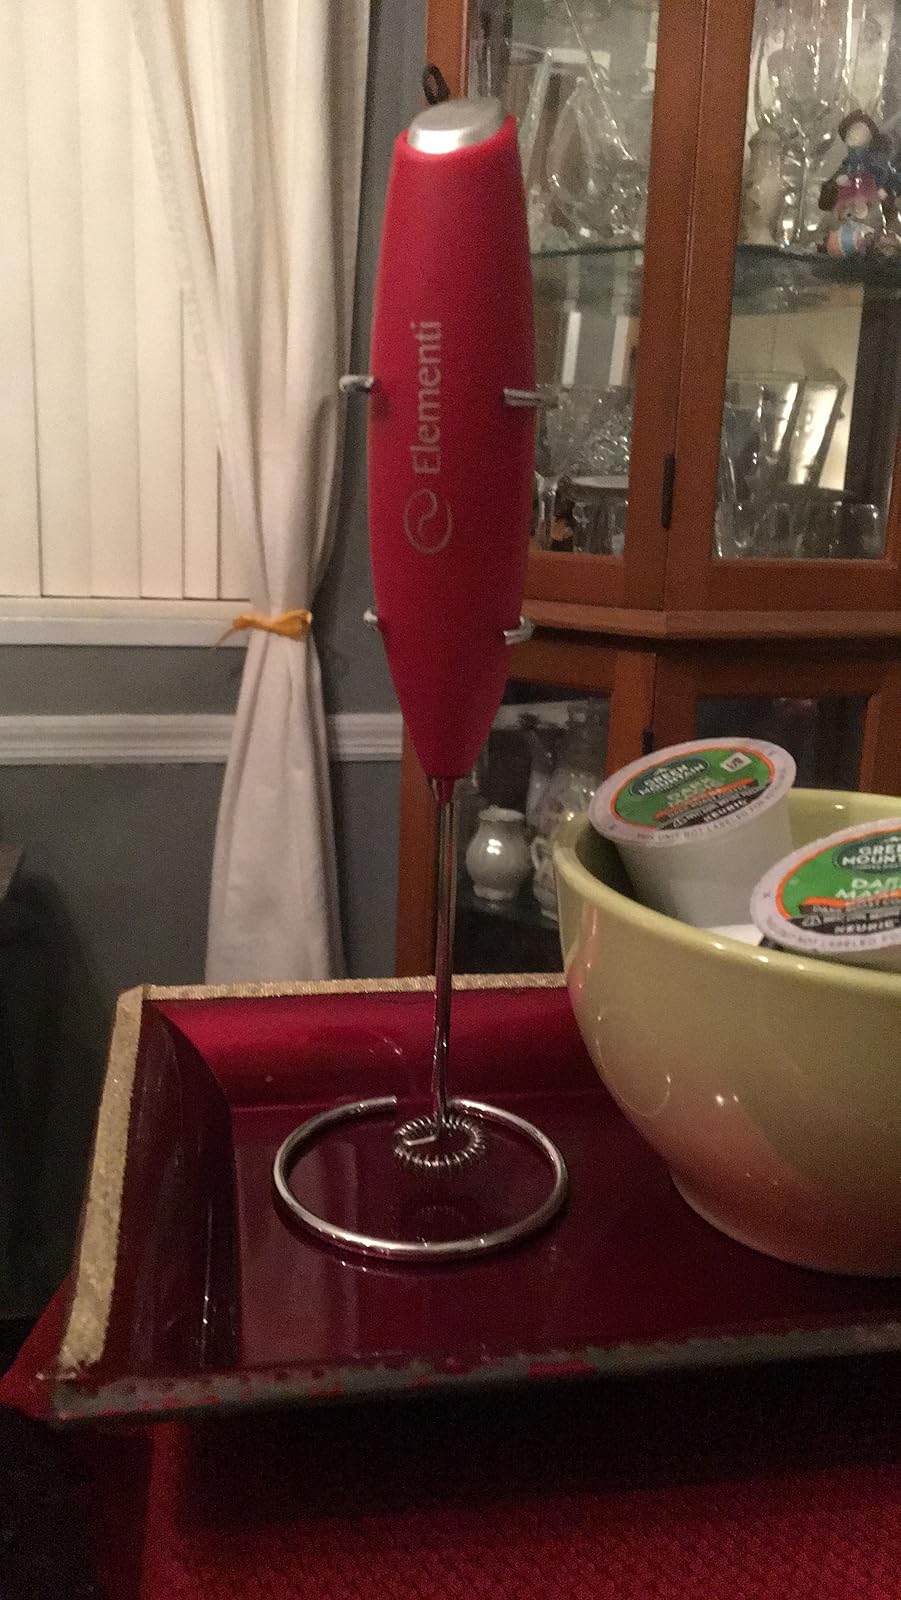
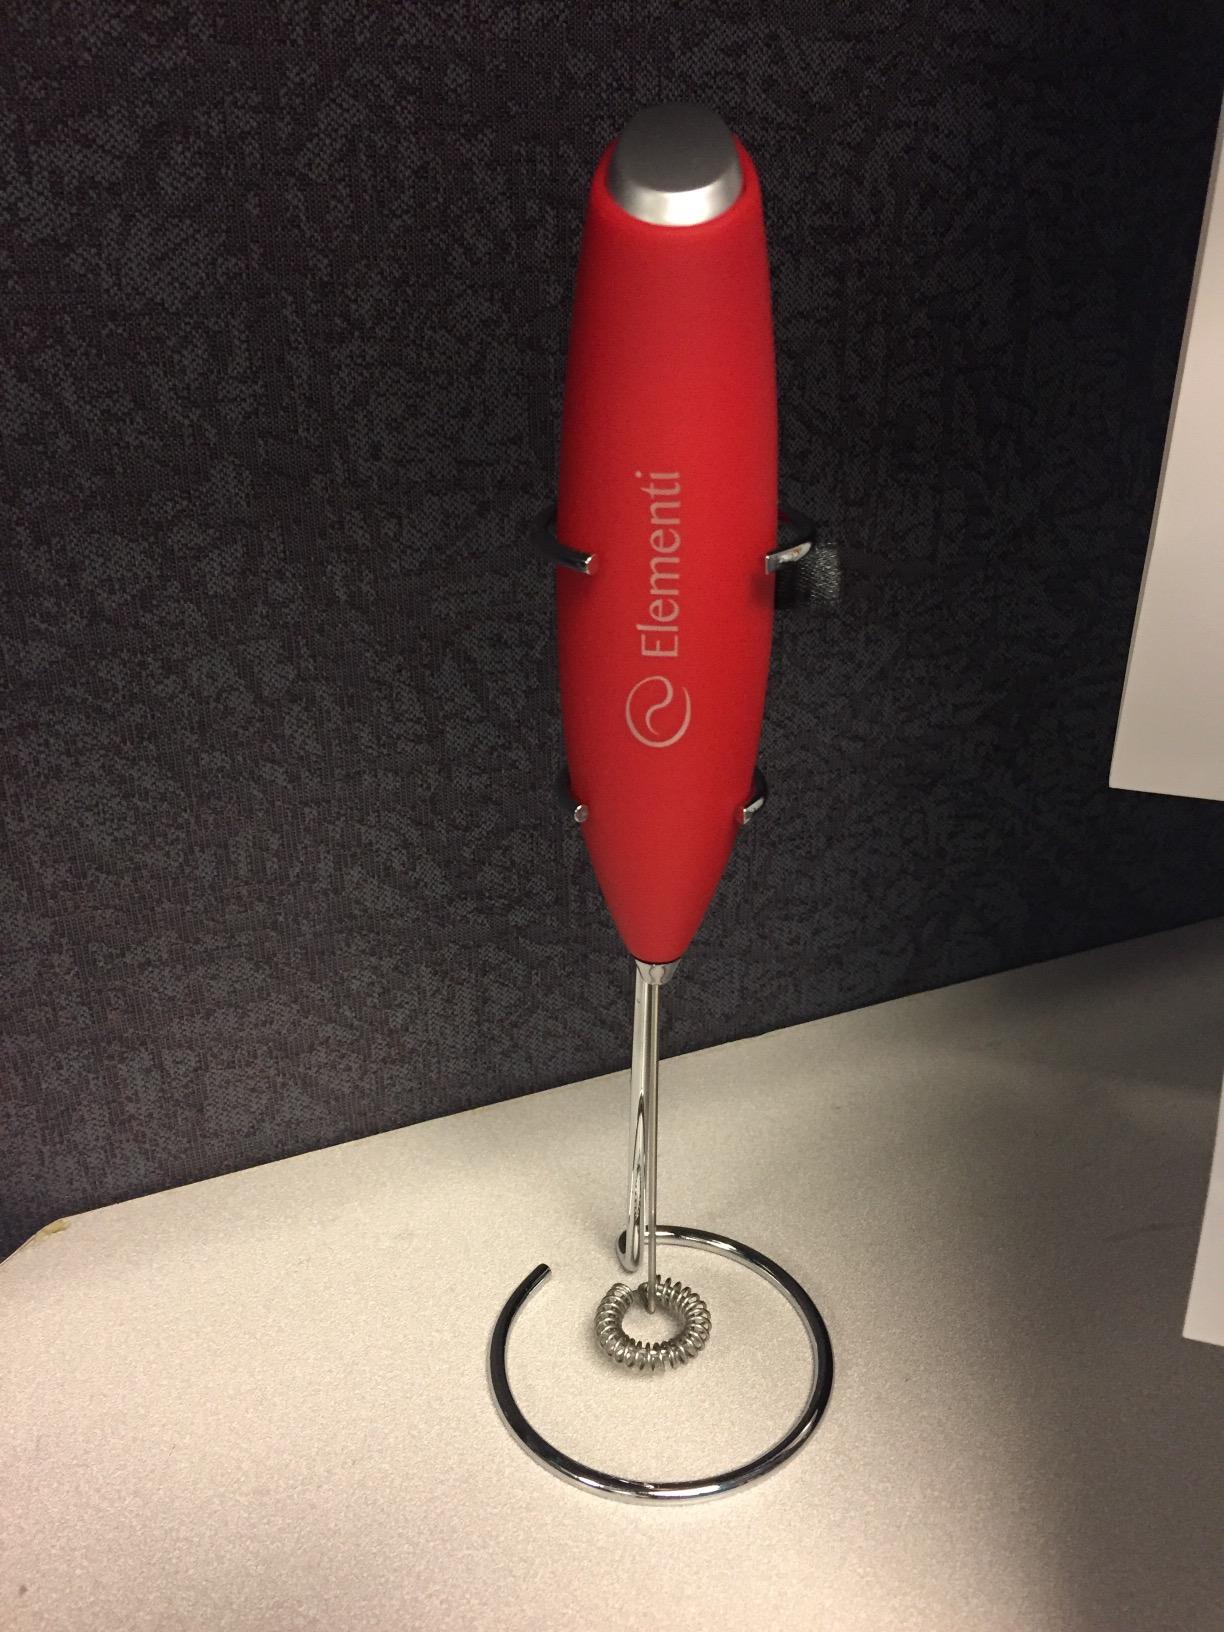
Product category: items_mixer
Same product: yes